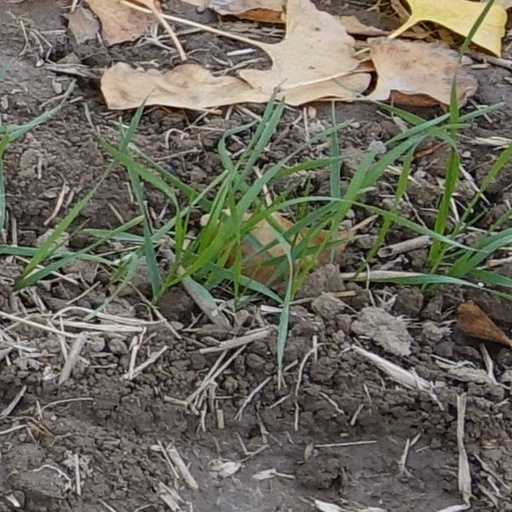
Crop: wheat